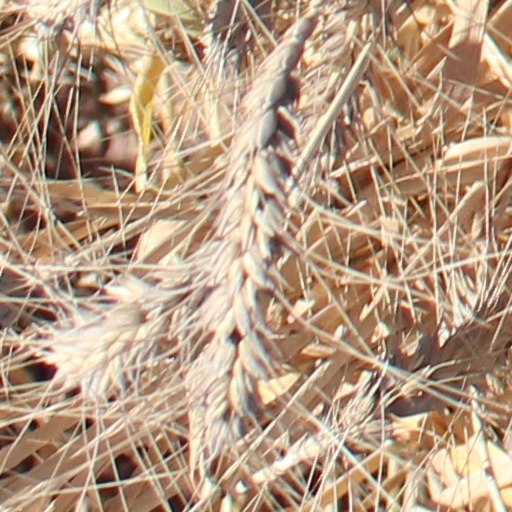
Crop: wheat